Frieda Ekotto

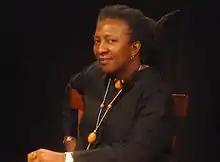
Frieda Ekotto photographed by Robert Demilner

Frieda Ekotto is a Francophone African woman novelist and literary critic. She is Professor of AfroAmerican and African Studies and Comparative Literature at the University of Michigan and is currently the Hunting Family Fellow at the Institute for the Humanities. She is best known for her novels, which focus on gender and sexuality in Sub-Saharan Africa, and her work on the writer Jean Genet, particular her political analysis of his prison writing, and his impact as a race theorist in the Francophone world. Her research and teaching focuses on literature, film, race and law in the Francophone world, spanning France, Africa, the Caribbean and the Maghreb.